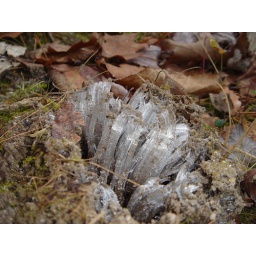
When the ground freezes, it squeezes the water up through the pores in the soil, making these ice columns.